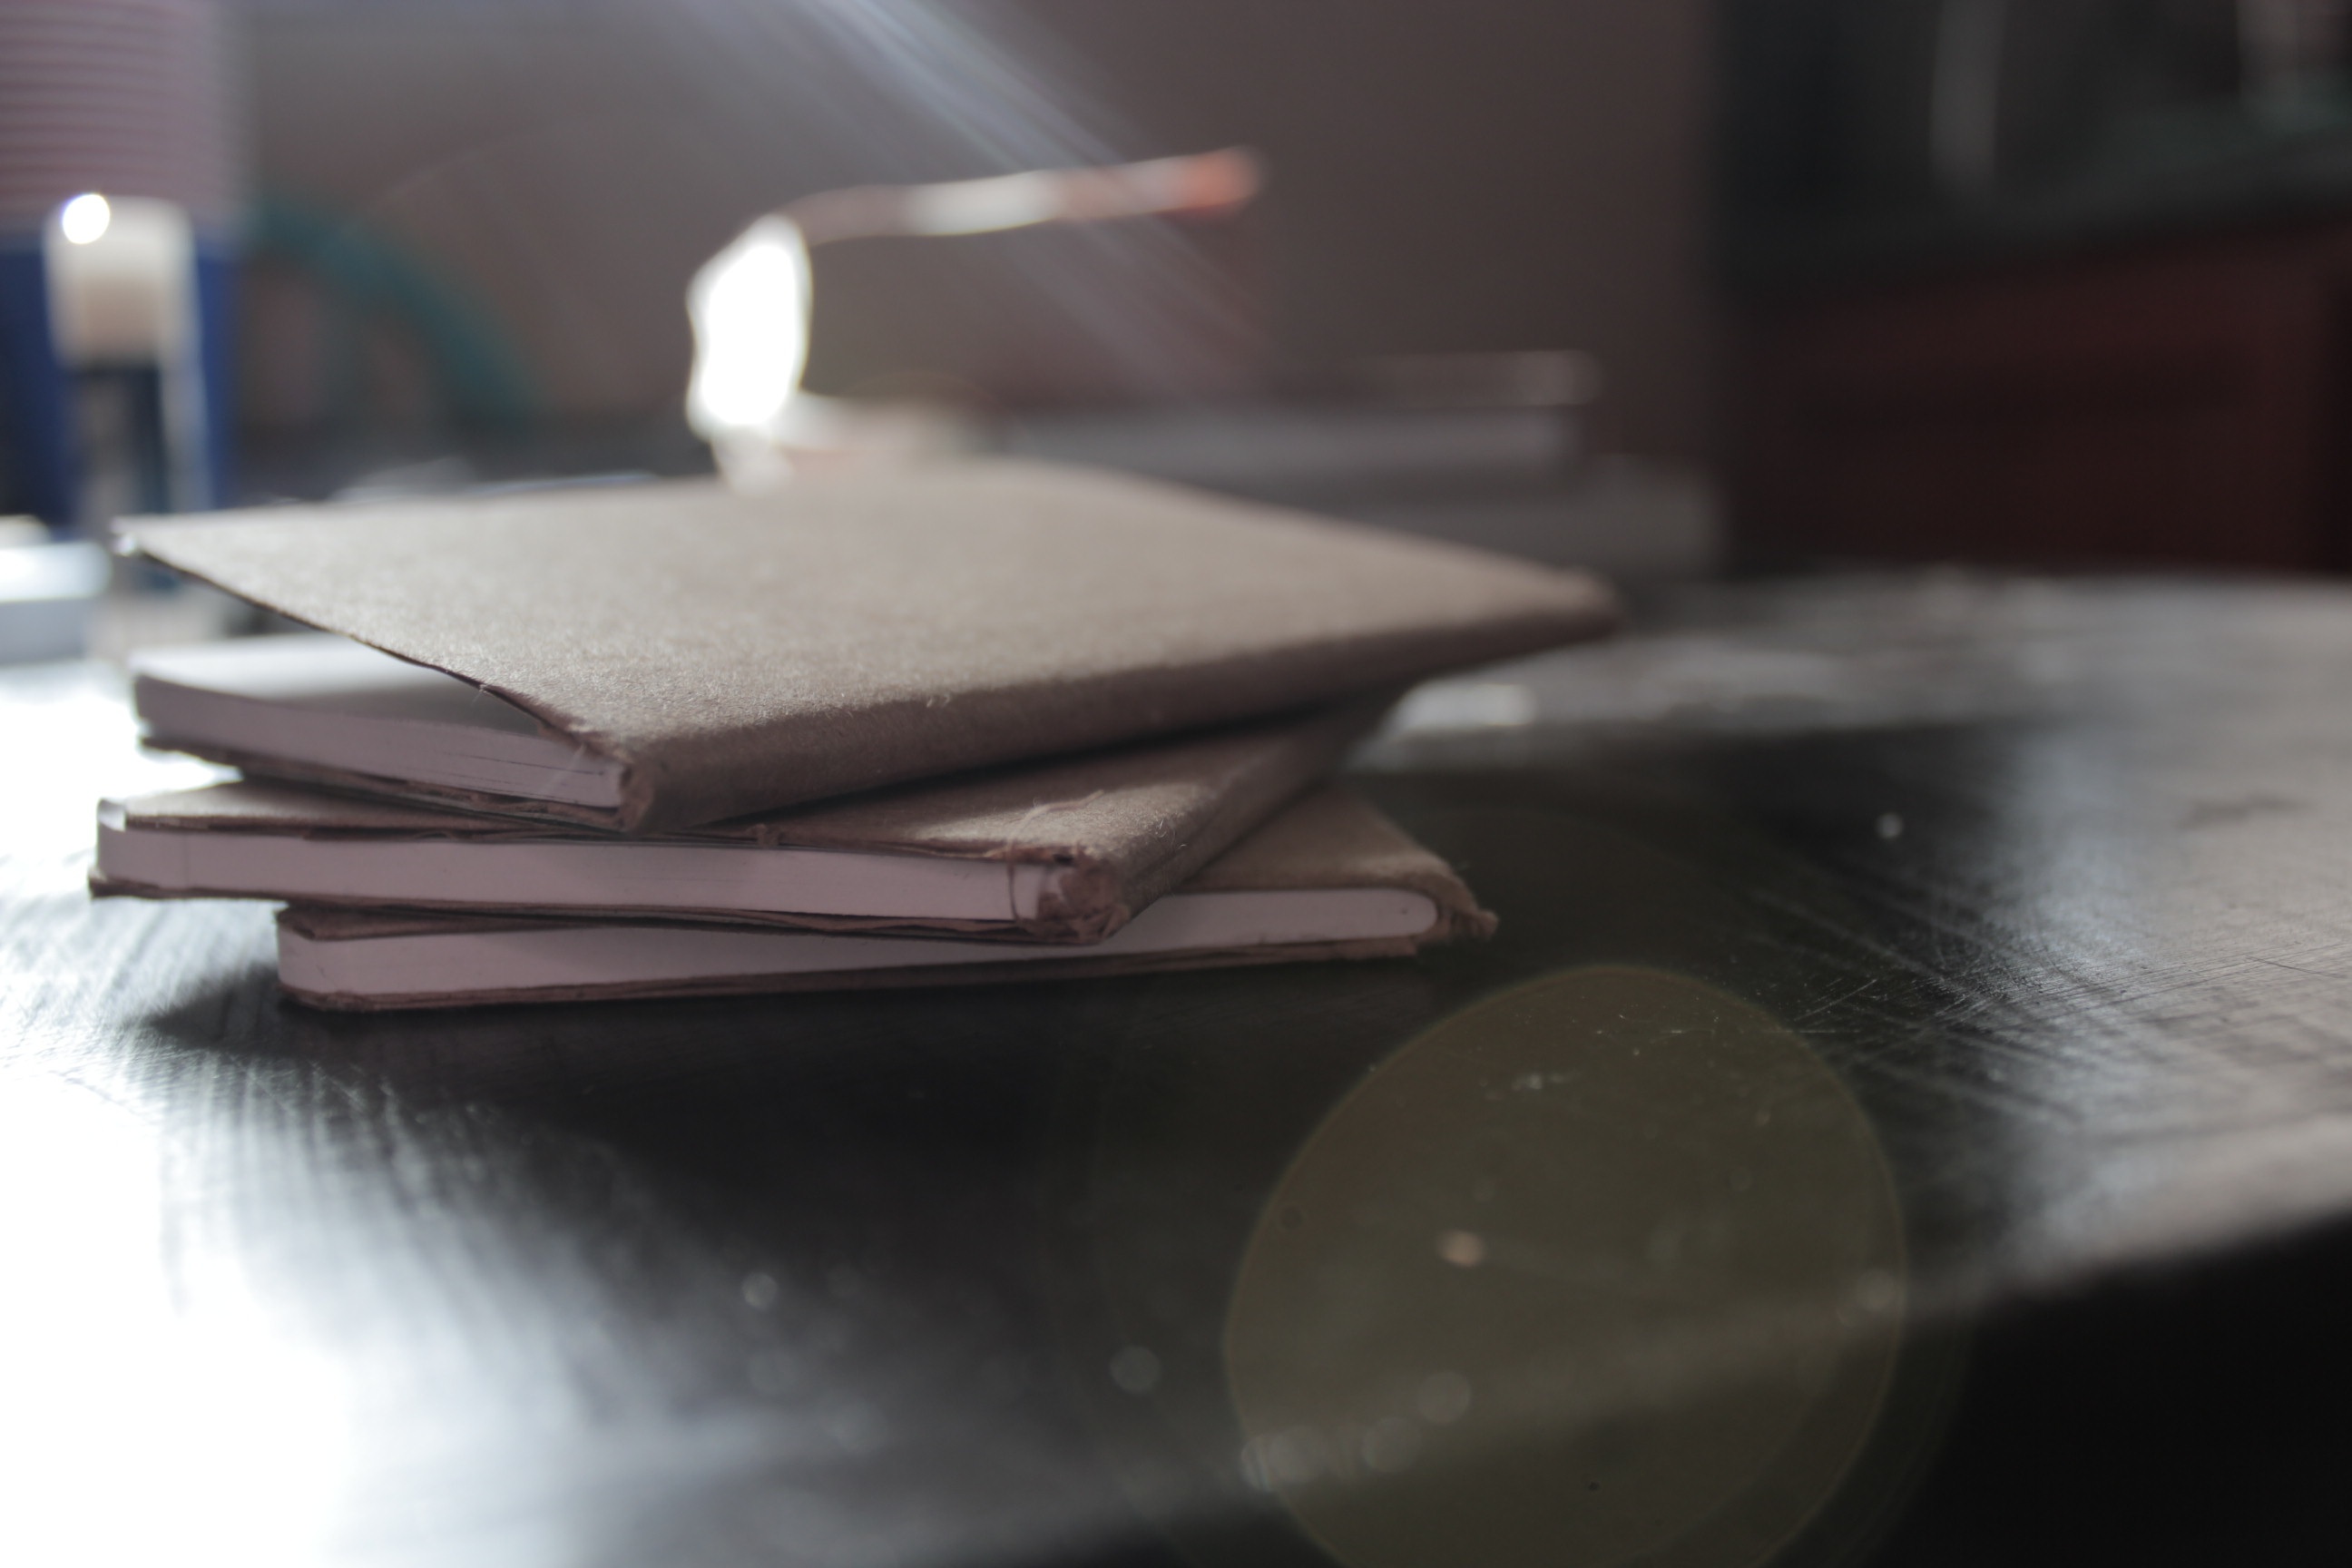
writing, black, close up, eye, glasses